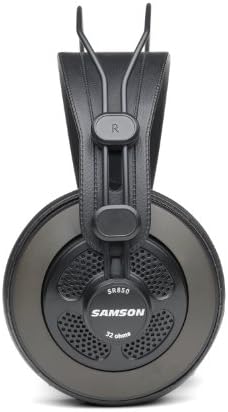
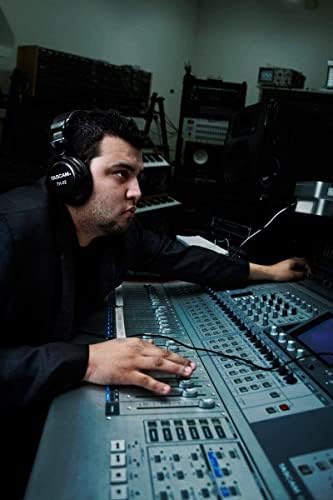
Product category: headphones
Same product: no